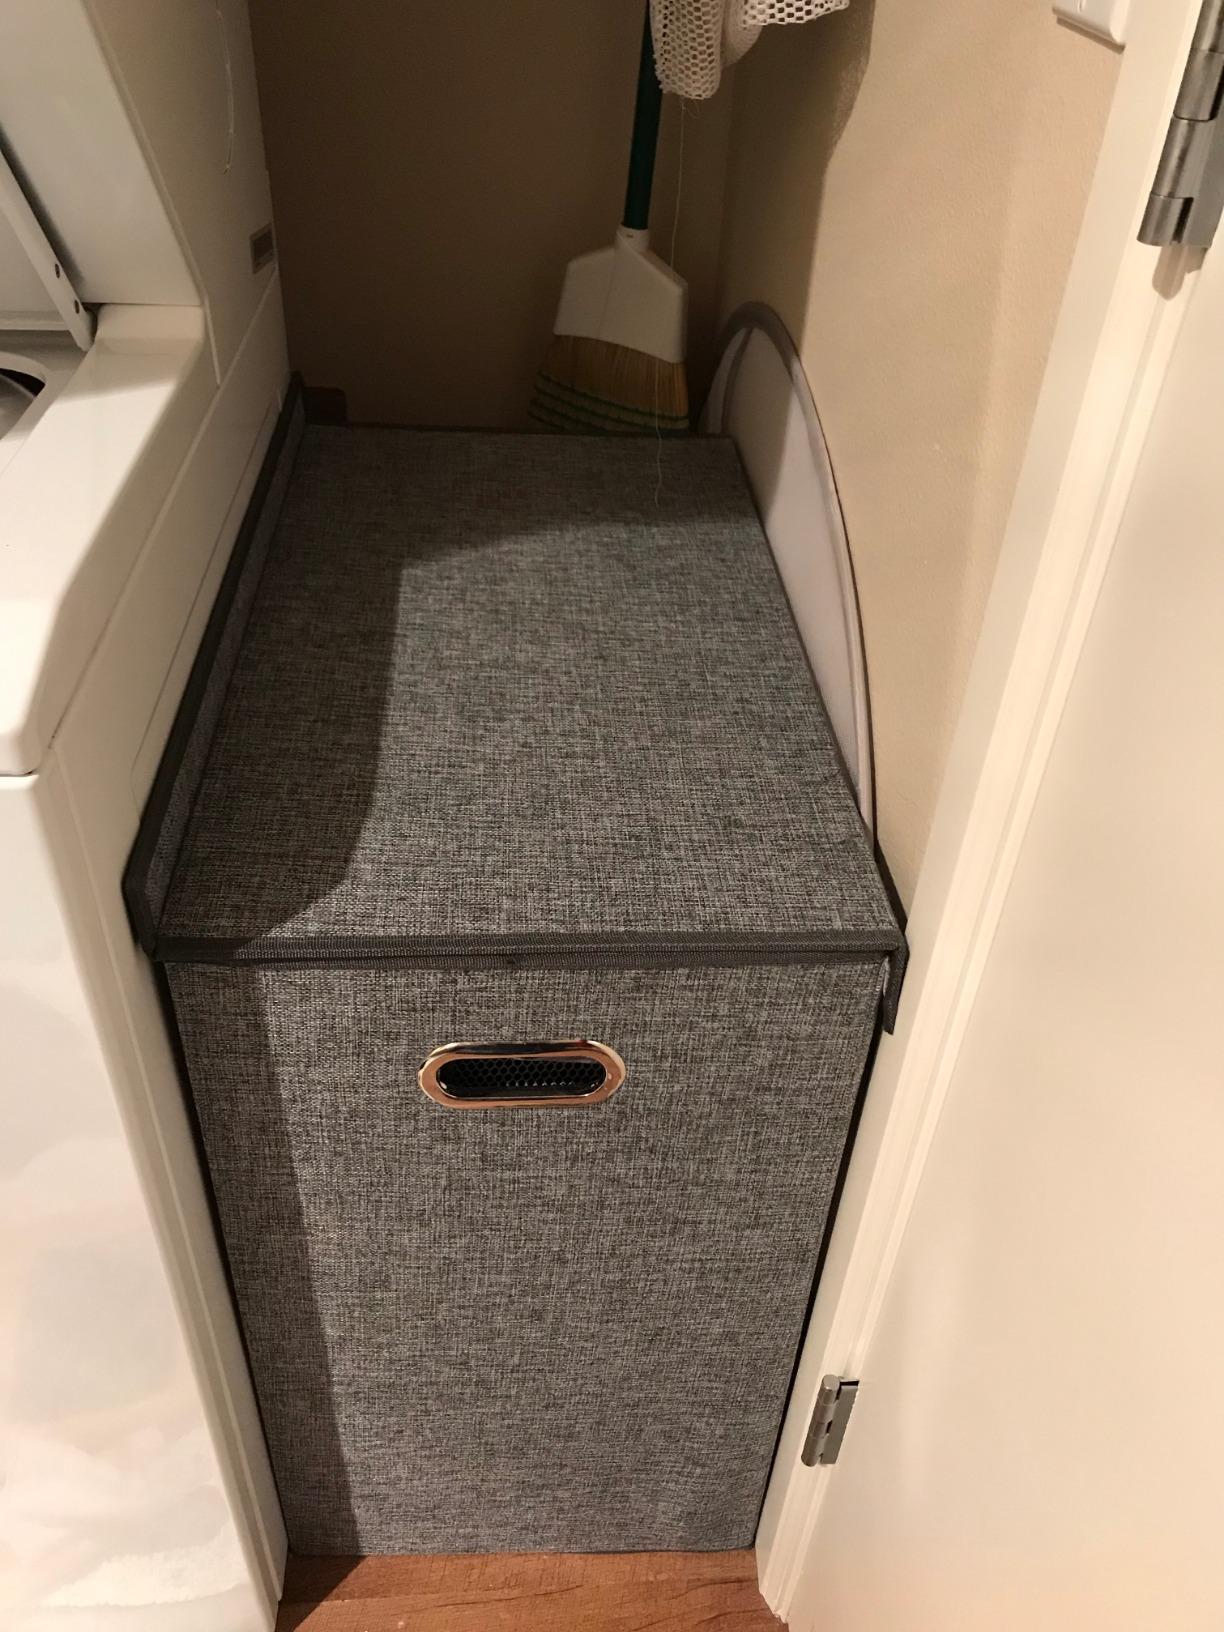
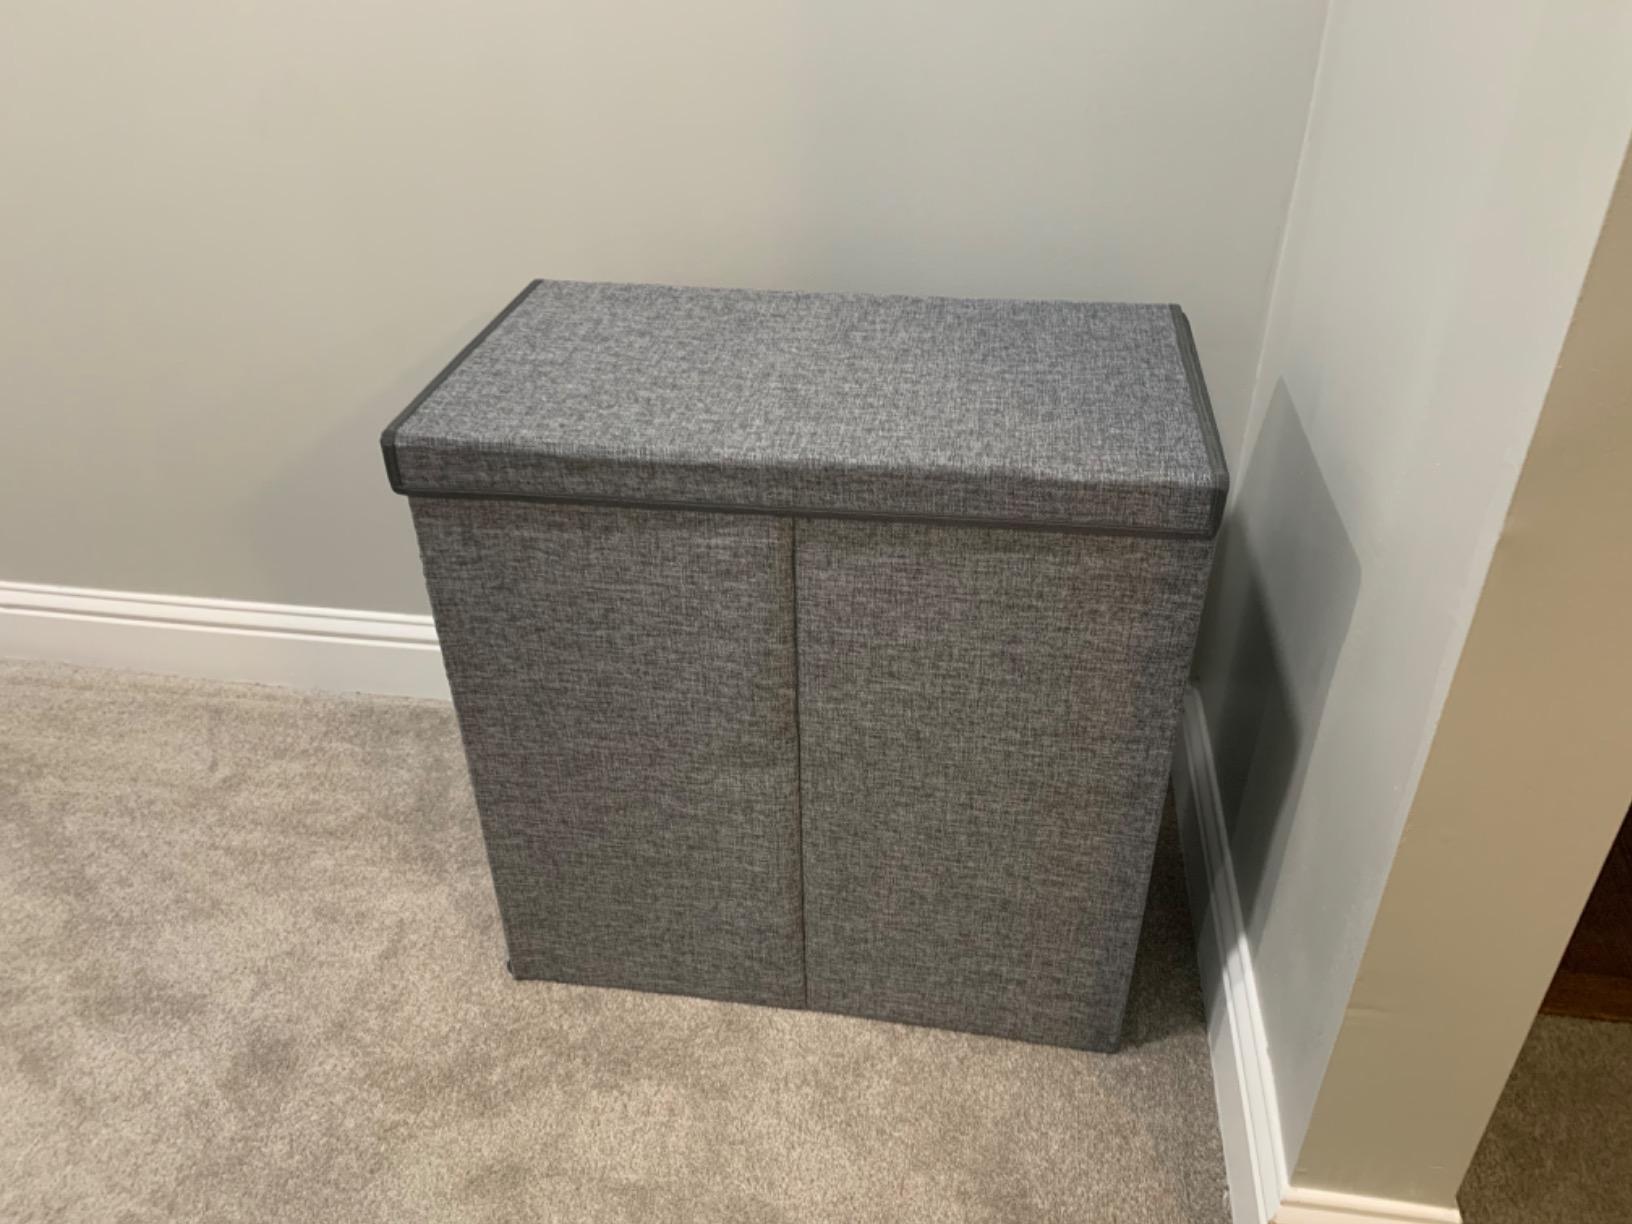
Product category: items_hamper
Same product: yes